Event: Nepal Earthquake
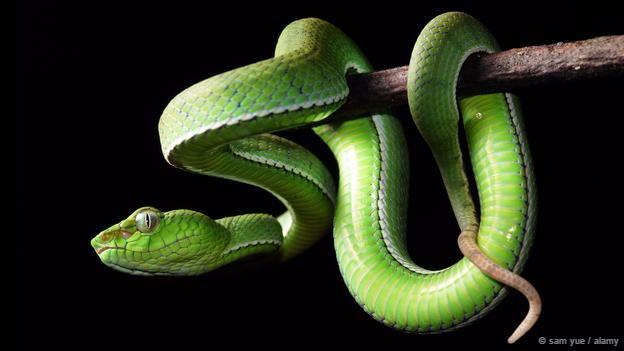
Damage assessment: no_damage